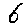
Label: 6